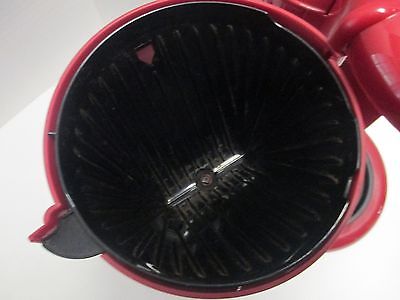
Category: coffee maker